Life's Greatest Game

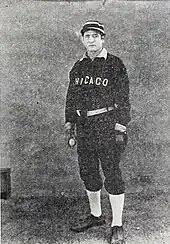
Tom Santschi 1906 Cubs Pitcher

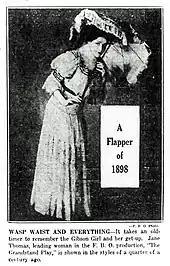
Jane Thomas as Mary Donovan

Baseball is the foundation of this film, but Love is its heart. Emory Johnson's glorification of public servants would become the perfect subject material for all of his FBO. Special productions. According to Johnson, all of his working-class melodramas revolved around one central theme: love. Thus, everlasting love, interwoven with dramatic themes of devotion, family, and integrity, is intertwined throughout the fabric of the "Life's Greatest Game.".